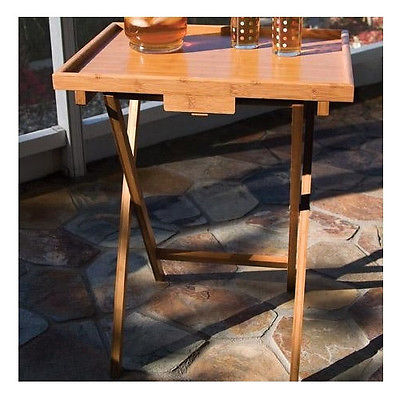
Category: table